Dictionary of Greek and Roman Biography and Mythology

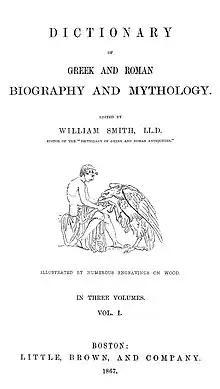
Title page of 1867 edition

The Dictionary of Greek and Roman Biography and Mythology is a biographical dictionary of classical antiquity, edited by William Smith and originally published in London by Taylor, Walton (and Maberly) and John Murray from 1844 to 1849 in three volumes of more than 3,700 pages. It is a classic work of 19th-century lexicography. The work is a companion to Smith's "Dictionary of Greek and Roman Antiquities" and "Dictionary of Greek and Roman Geography".